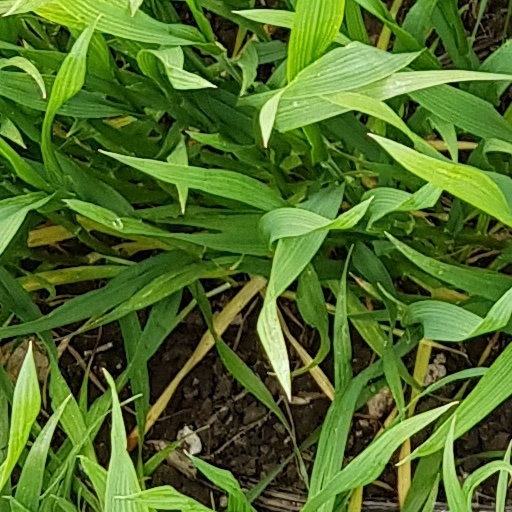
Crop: wheat